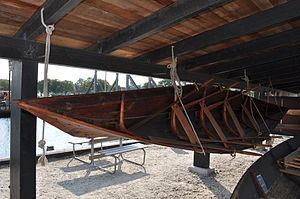
Björkebåten
Rekonstruktion af björkebåten bygget på Vikingeskibsmuseet i Roskilde.
Björkebåten eller björkebåden er en båd fra jernalderen, som blev fundet i landsbyen Björke i Gävle kommun, Sverige i 1947 under rensning af en kanal. Båden er dateret til omkring år 400 baseret på kulstof 14-datering. Tidligere var den dateret til mellem år 100-200, hvilket gjorden den til Sveriges ældste båd.